MGM Grand Las Vegas

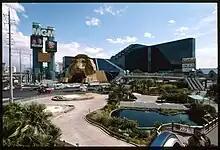
The original MGM lion entrance in 1996, seen from the Tropicana resort across the street.

The Mansion, a secluded area of private suites and villas reserved for high rollers, opened in May 1999. It was inspired by Tuscany architecture. The Mansion's villas and dining were opened to the public two years later.